Flinders Reef (Coral Sea)

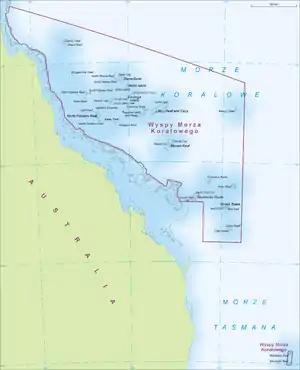
Flinders Reef lies within the Coral Sea Islands Territory.

Flinders Reef or Flinders Reefs is an isolated oceanic coral reef in the Coral Sea of the western Pacific Ocean. It lies east of Australia and the extensive Great Barrier Reef. Due to its remote location, it remains poorly studied. However, this isolation has also made it a potential site to mark the beginning of the Anthropocene.